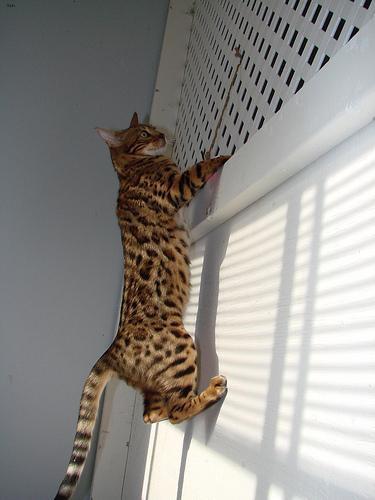
Bengal